2006–07 Los Angeles Lakers season

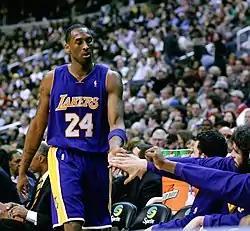
Kobe Bryant scored 65 points against the Trail Blazers on March 16. He also scored 60 points against the Grizzlies on March 22.

In the March 16th game against the Portland Trail Blazers, Bryant recorded his second-highest outbreak of his career with 65 points, single-handedly winning the game after being down by 12 with four minutes in regulation.